Order of CúChulainn

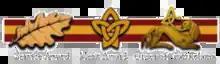
The Order of Cúchulainn pin on Award Ribbon along with Service and Meritorious pins

An Order of CuChulainn pin may be worn on the adult award ribbon. The pin consists of a hound, identical to that on the pendant.